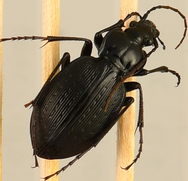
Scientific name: Carabus goryi
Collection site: Mountain Lake Biological Station NEON (MLBS), plot MLBS_002